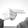
ASL letter: H